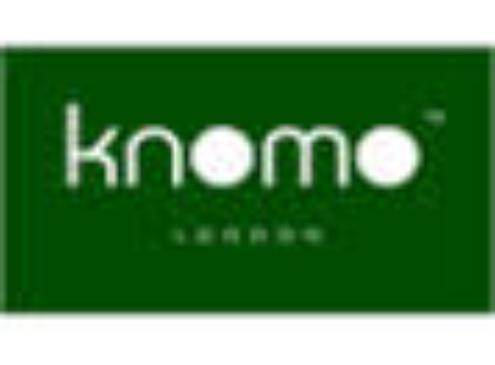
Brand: Knomo
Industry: Clothes